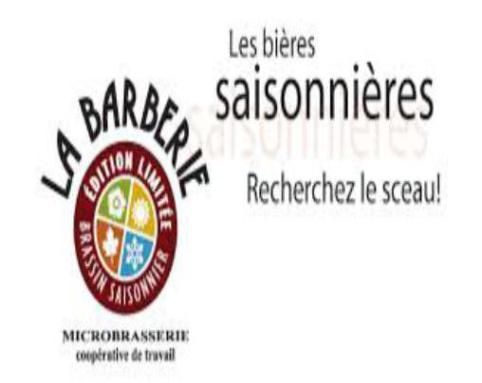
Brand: la barberie
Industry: Food